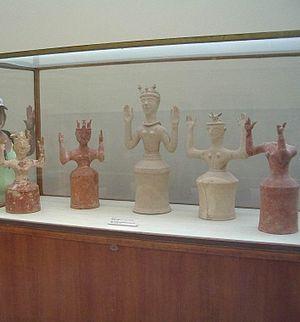
L'expression religion minoenne désigne les cultes pratiqués en Crète par la civilisation minoenne. Ces cultes sont tournés vers la nature, la végétation et leurs rythmes. Cela se remarque particulièrement au travers de dieux et de déesses qui meurent et renaissent chaque année, et par l'utilisation de symboles tels que le taureau, le serpent, les colombes. Bien qu'elle disparaisse avec l'arrivée des Achéens puis des Doriens en Grèce puis en Crète, la religion minoenne a néanmoins laissé sa trace dans les mythes et le panthéon de la Grèce classique.